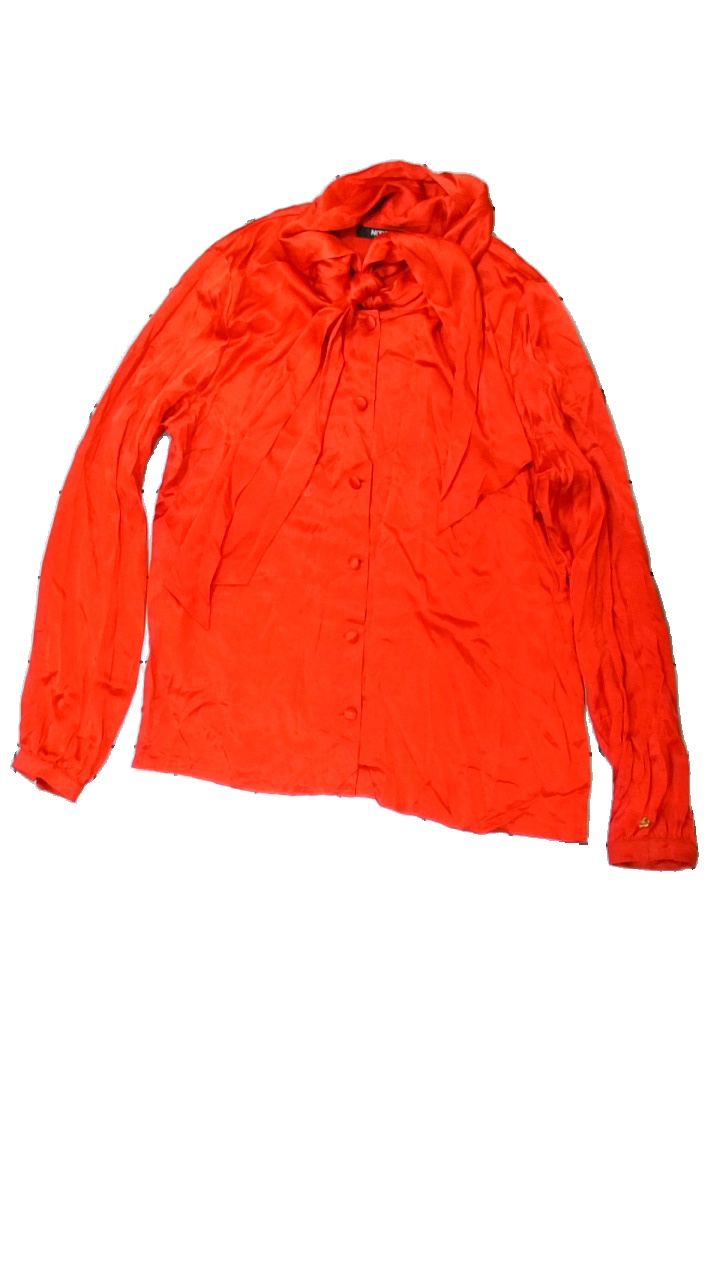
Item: Blouse (Ladies)
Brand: Noor
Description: röd knyt blus
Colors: Red
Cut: Regular
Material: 100% silk
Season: All
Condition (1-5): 5
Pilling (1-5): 5
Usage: Reuse
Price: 50-100